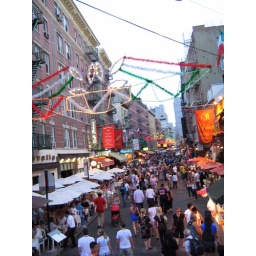
Riding on the top of the tour bus this is a view of the street fesitval in Little Italy.